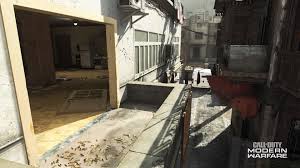
Label: urban_fire